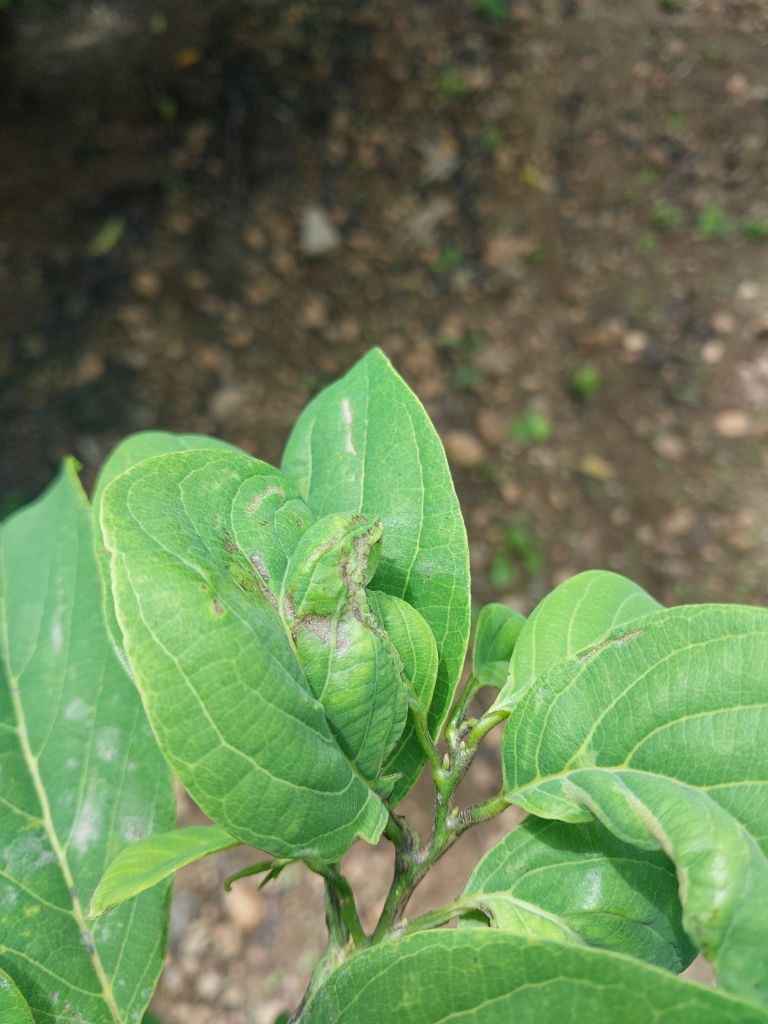
Disease label: Leaf spot on Leaves